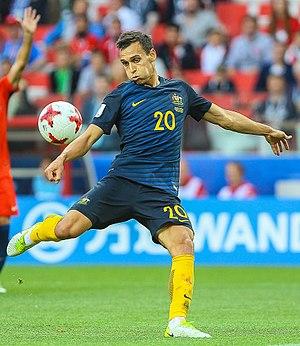
Trent Sainsbury, né le 5 janvier 1992 à Perth en Australie, est un footballeur international australien qui joue au poste de défenseur au KV Courtrai.